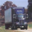
Label: truck